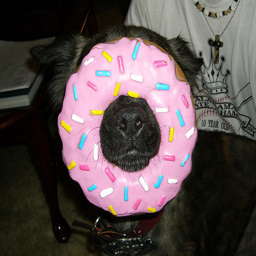
A doughnut with a giant doughnut over it's face.
A sprinkled, frosted donut on a dog's face.
A black dog has a big plastic doughnut on his nose and his snout is sticking out through the middle.
Black dog sticking his snout through a doughnut toy.
A dog has a giant donut fitted around his snoot.